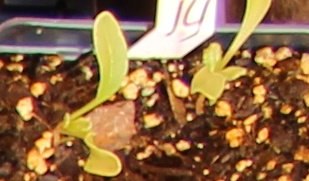
Label: Sugar beet